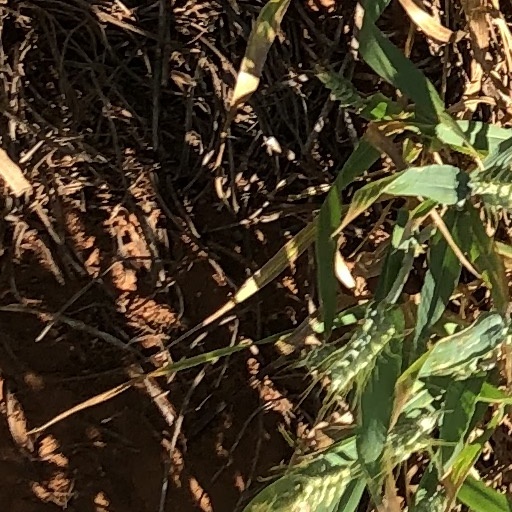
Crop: wheat